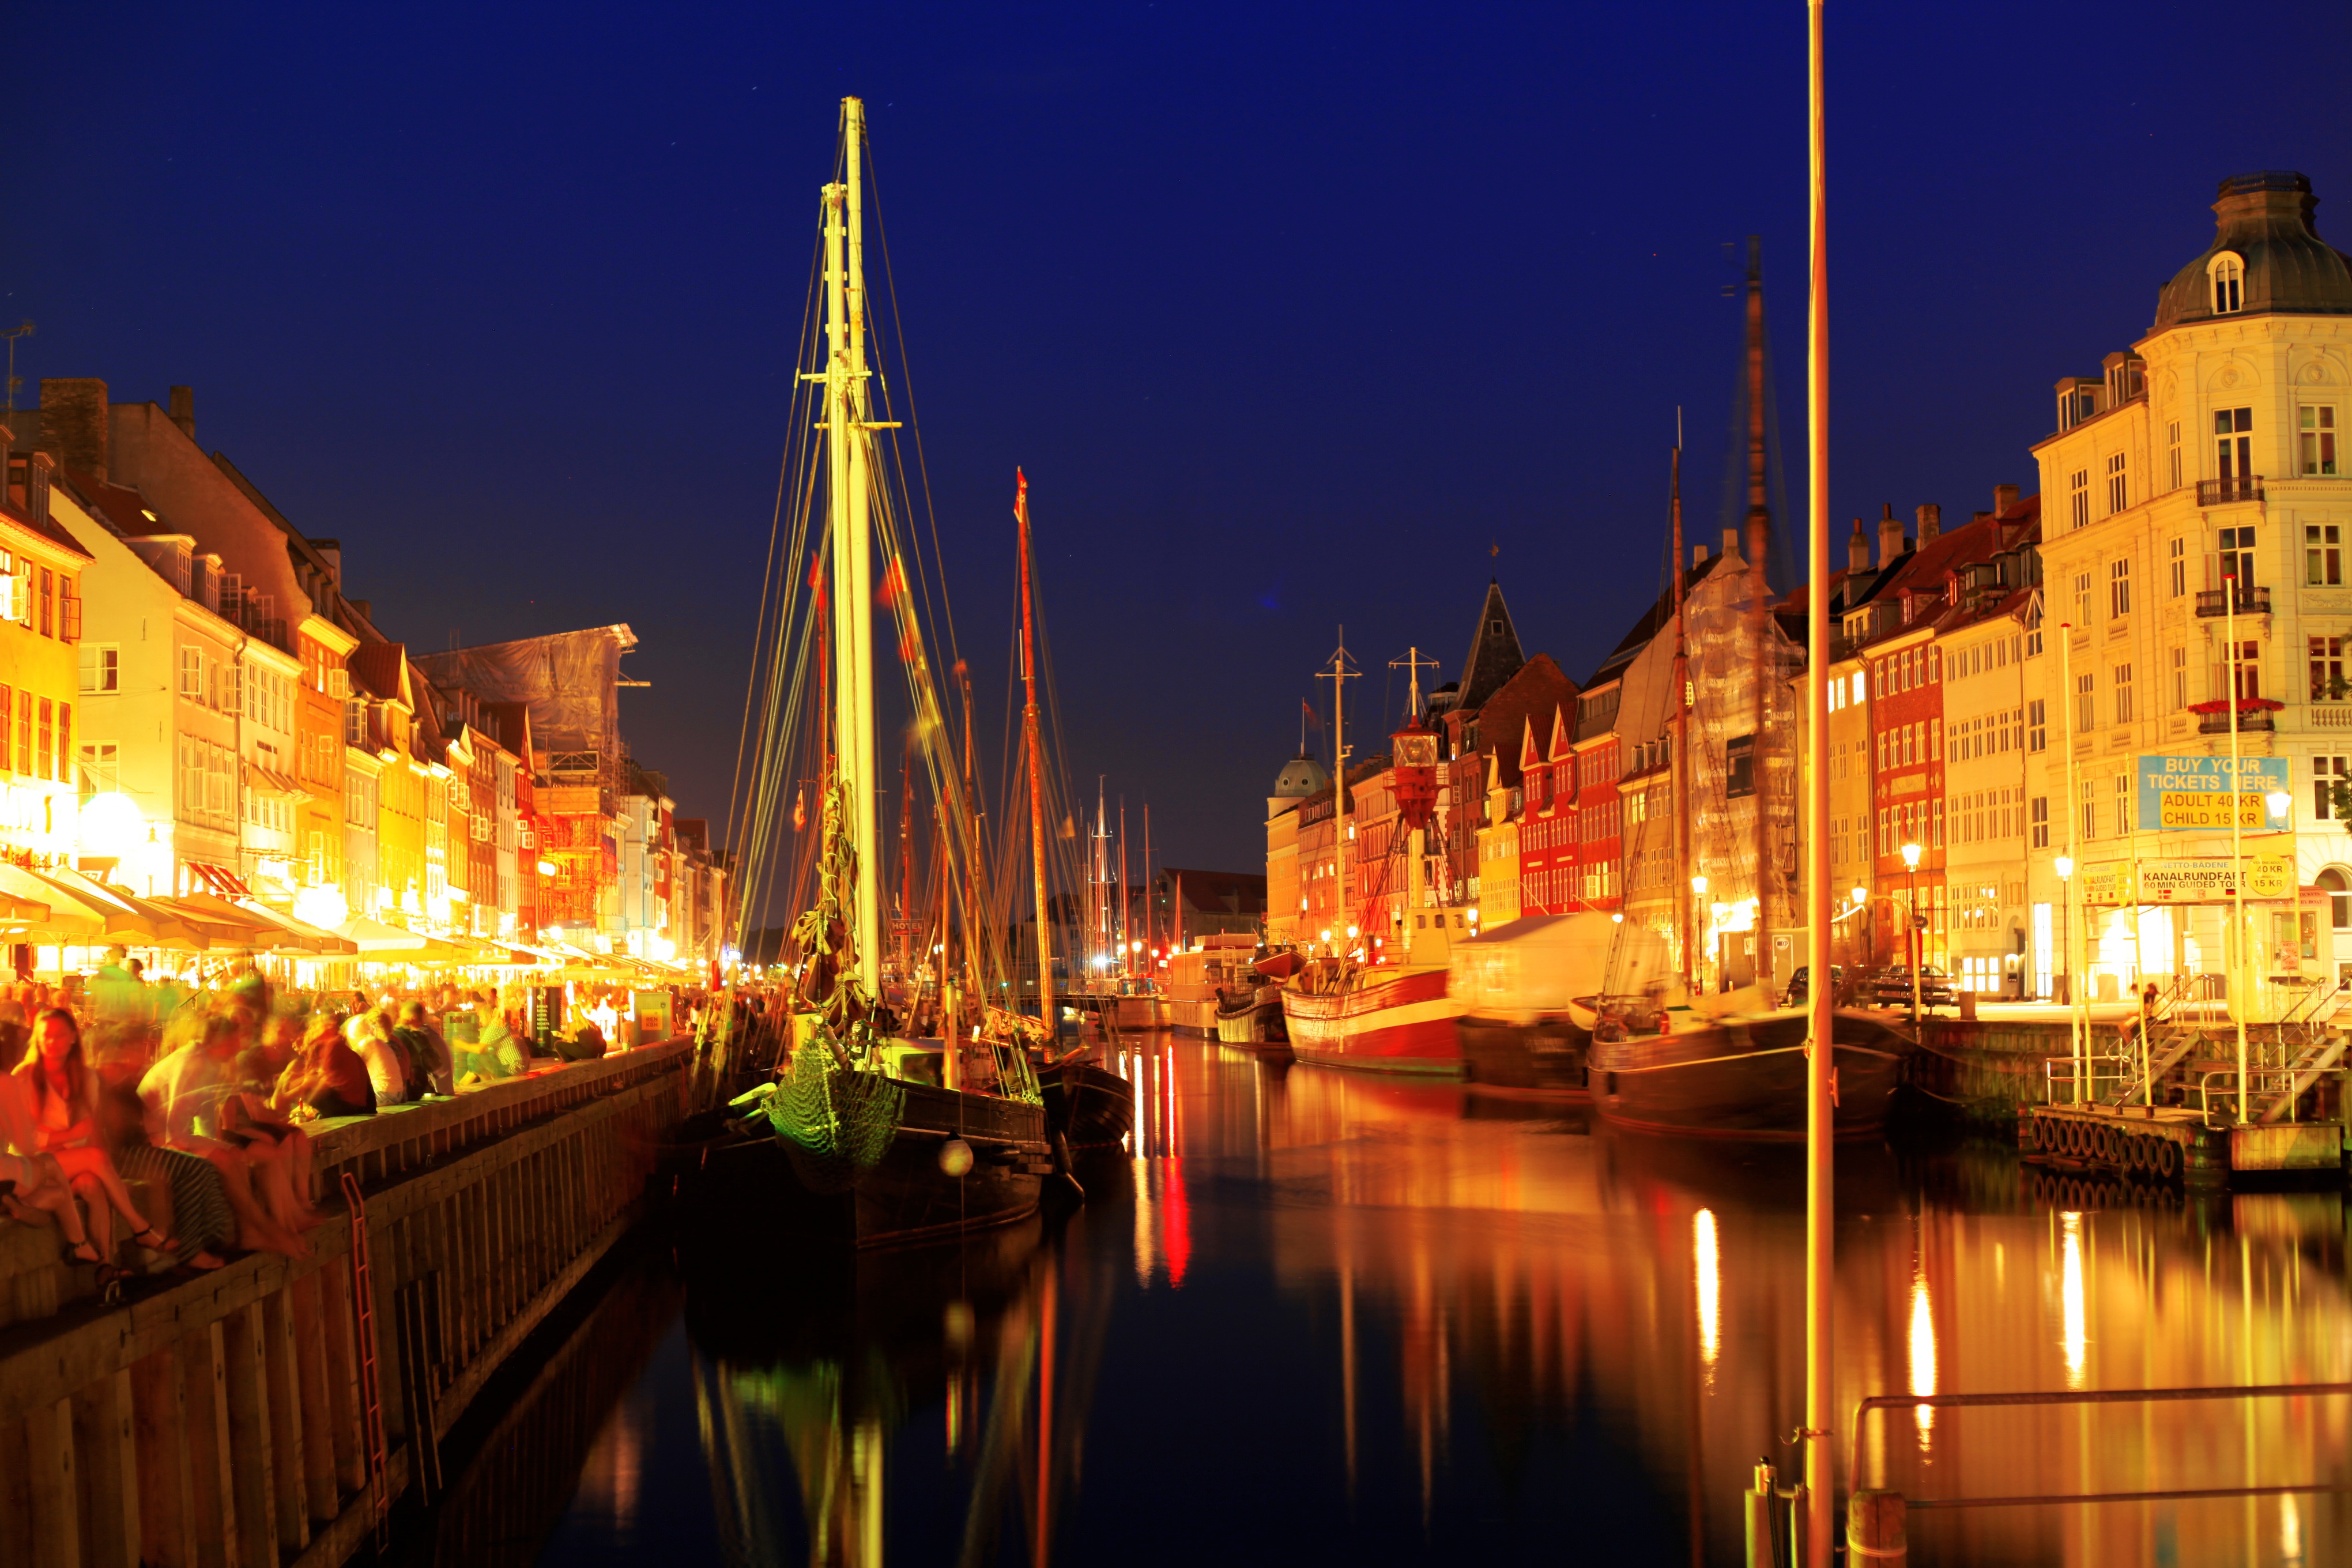
landscape, water, architecture, sky, night, house, town, building, city, urban, cityscape, dusk, evening, reflection, landmark, port, yellow, waterway, capital, lights, colors, houses, boats, wallpaper, denmark, copenhagen, channel, kobenhavn, metropolis, cities, highlights, human settlement